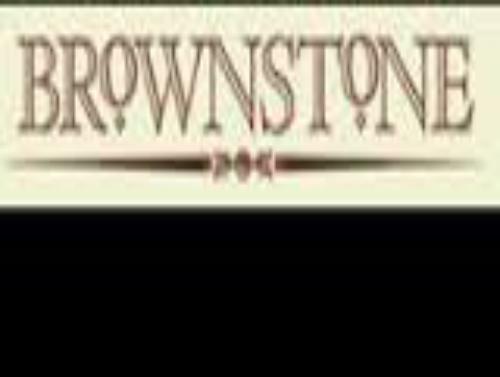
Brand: brownstone
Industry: Necessities